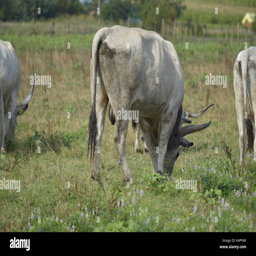
white cows on the grass